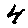
Label: 4